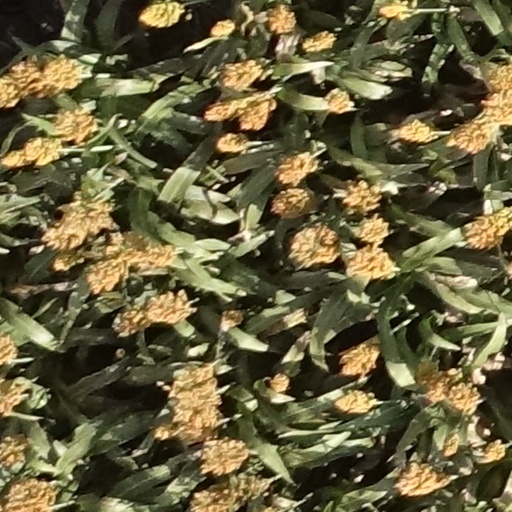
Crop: sorghum